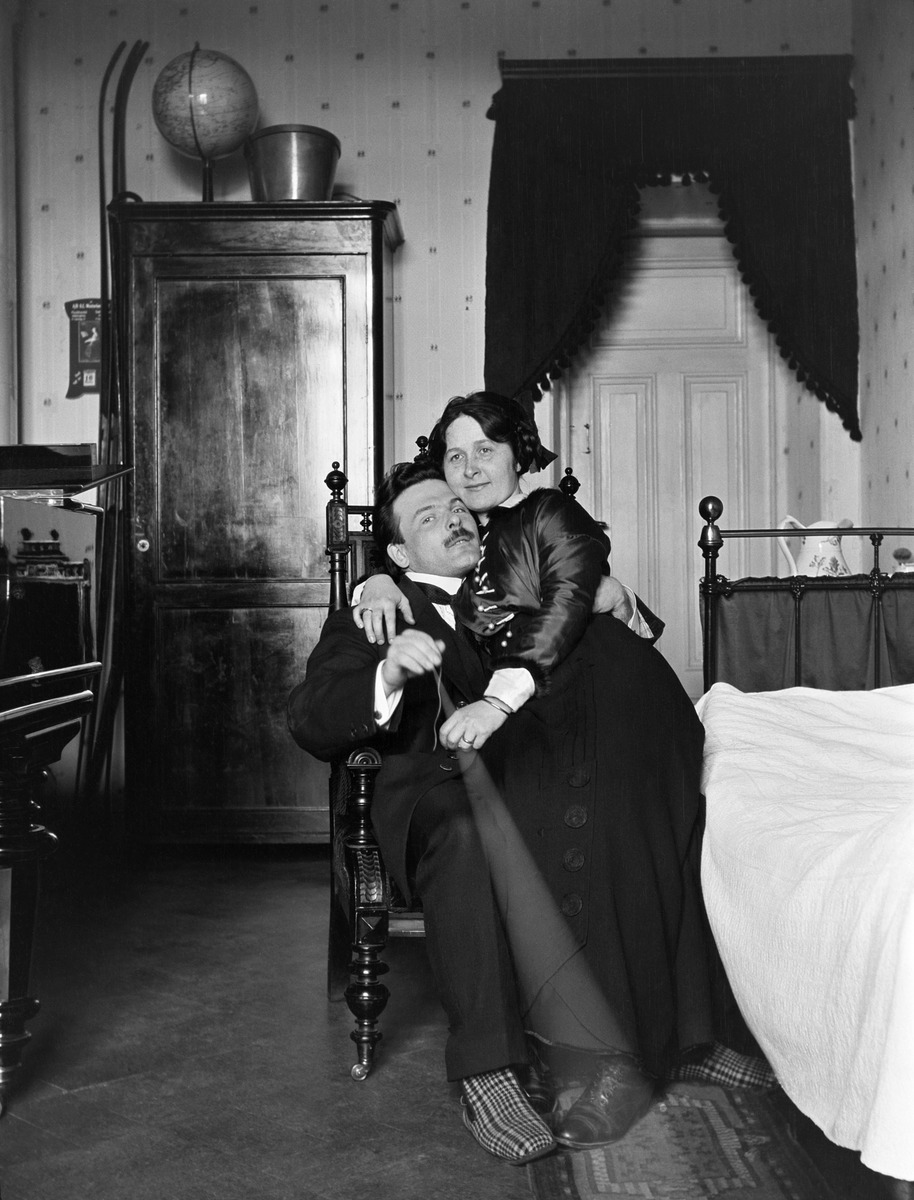
Toivo ja Alma Kuula kotonaan, Wecksellintie 6
sisällön kuvaus: Toivo ja Alma Kuula kotonaan, Wecksellintie 6. Alma istuu Toivon sylissä. Kuvan on Toivo Kuula ottanut itse lankalaukaisinta käyttäen. mustavalkoinen
Kuvaaja: Kuula, Toivo, valokuvaaja
Ajankohta: kuvausaika 1914 n.
Paikka: Suomi, Uusimaa, Helsinki, Eira Helsinki, 6-228-12
Aiheet: Kuula, Alma, Kuula, Alma Johanna, avioparit, sisustus, verhot, kaapit, sängyt